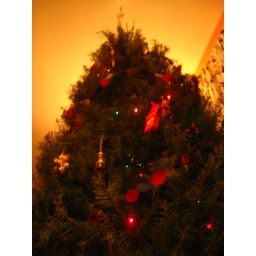
tree in red